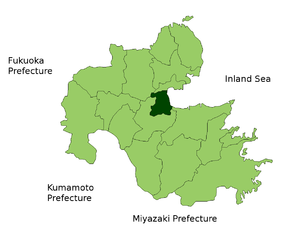
Beppu est une ville du Japon située dans la préfecture d'Ōita sur l'île de Kyūshū.